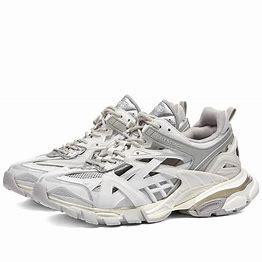
Brand: Balenciaga
Model: Track 2